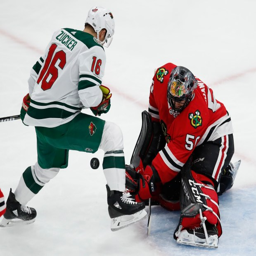
ice hockey goaltender , right , makes a save on ice hockey left winger during the first period of a hockey game .